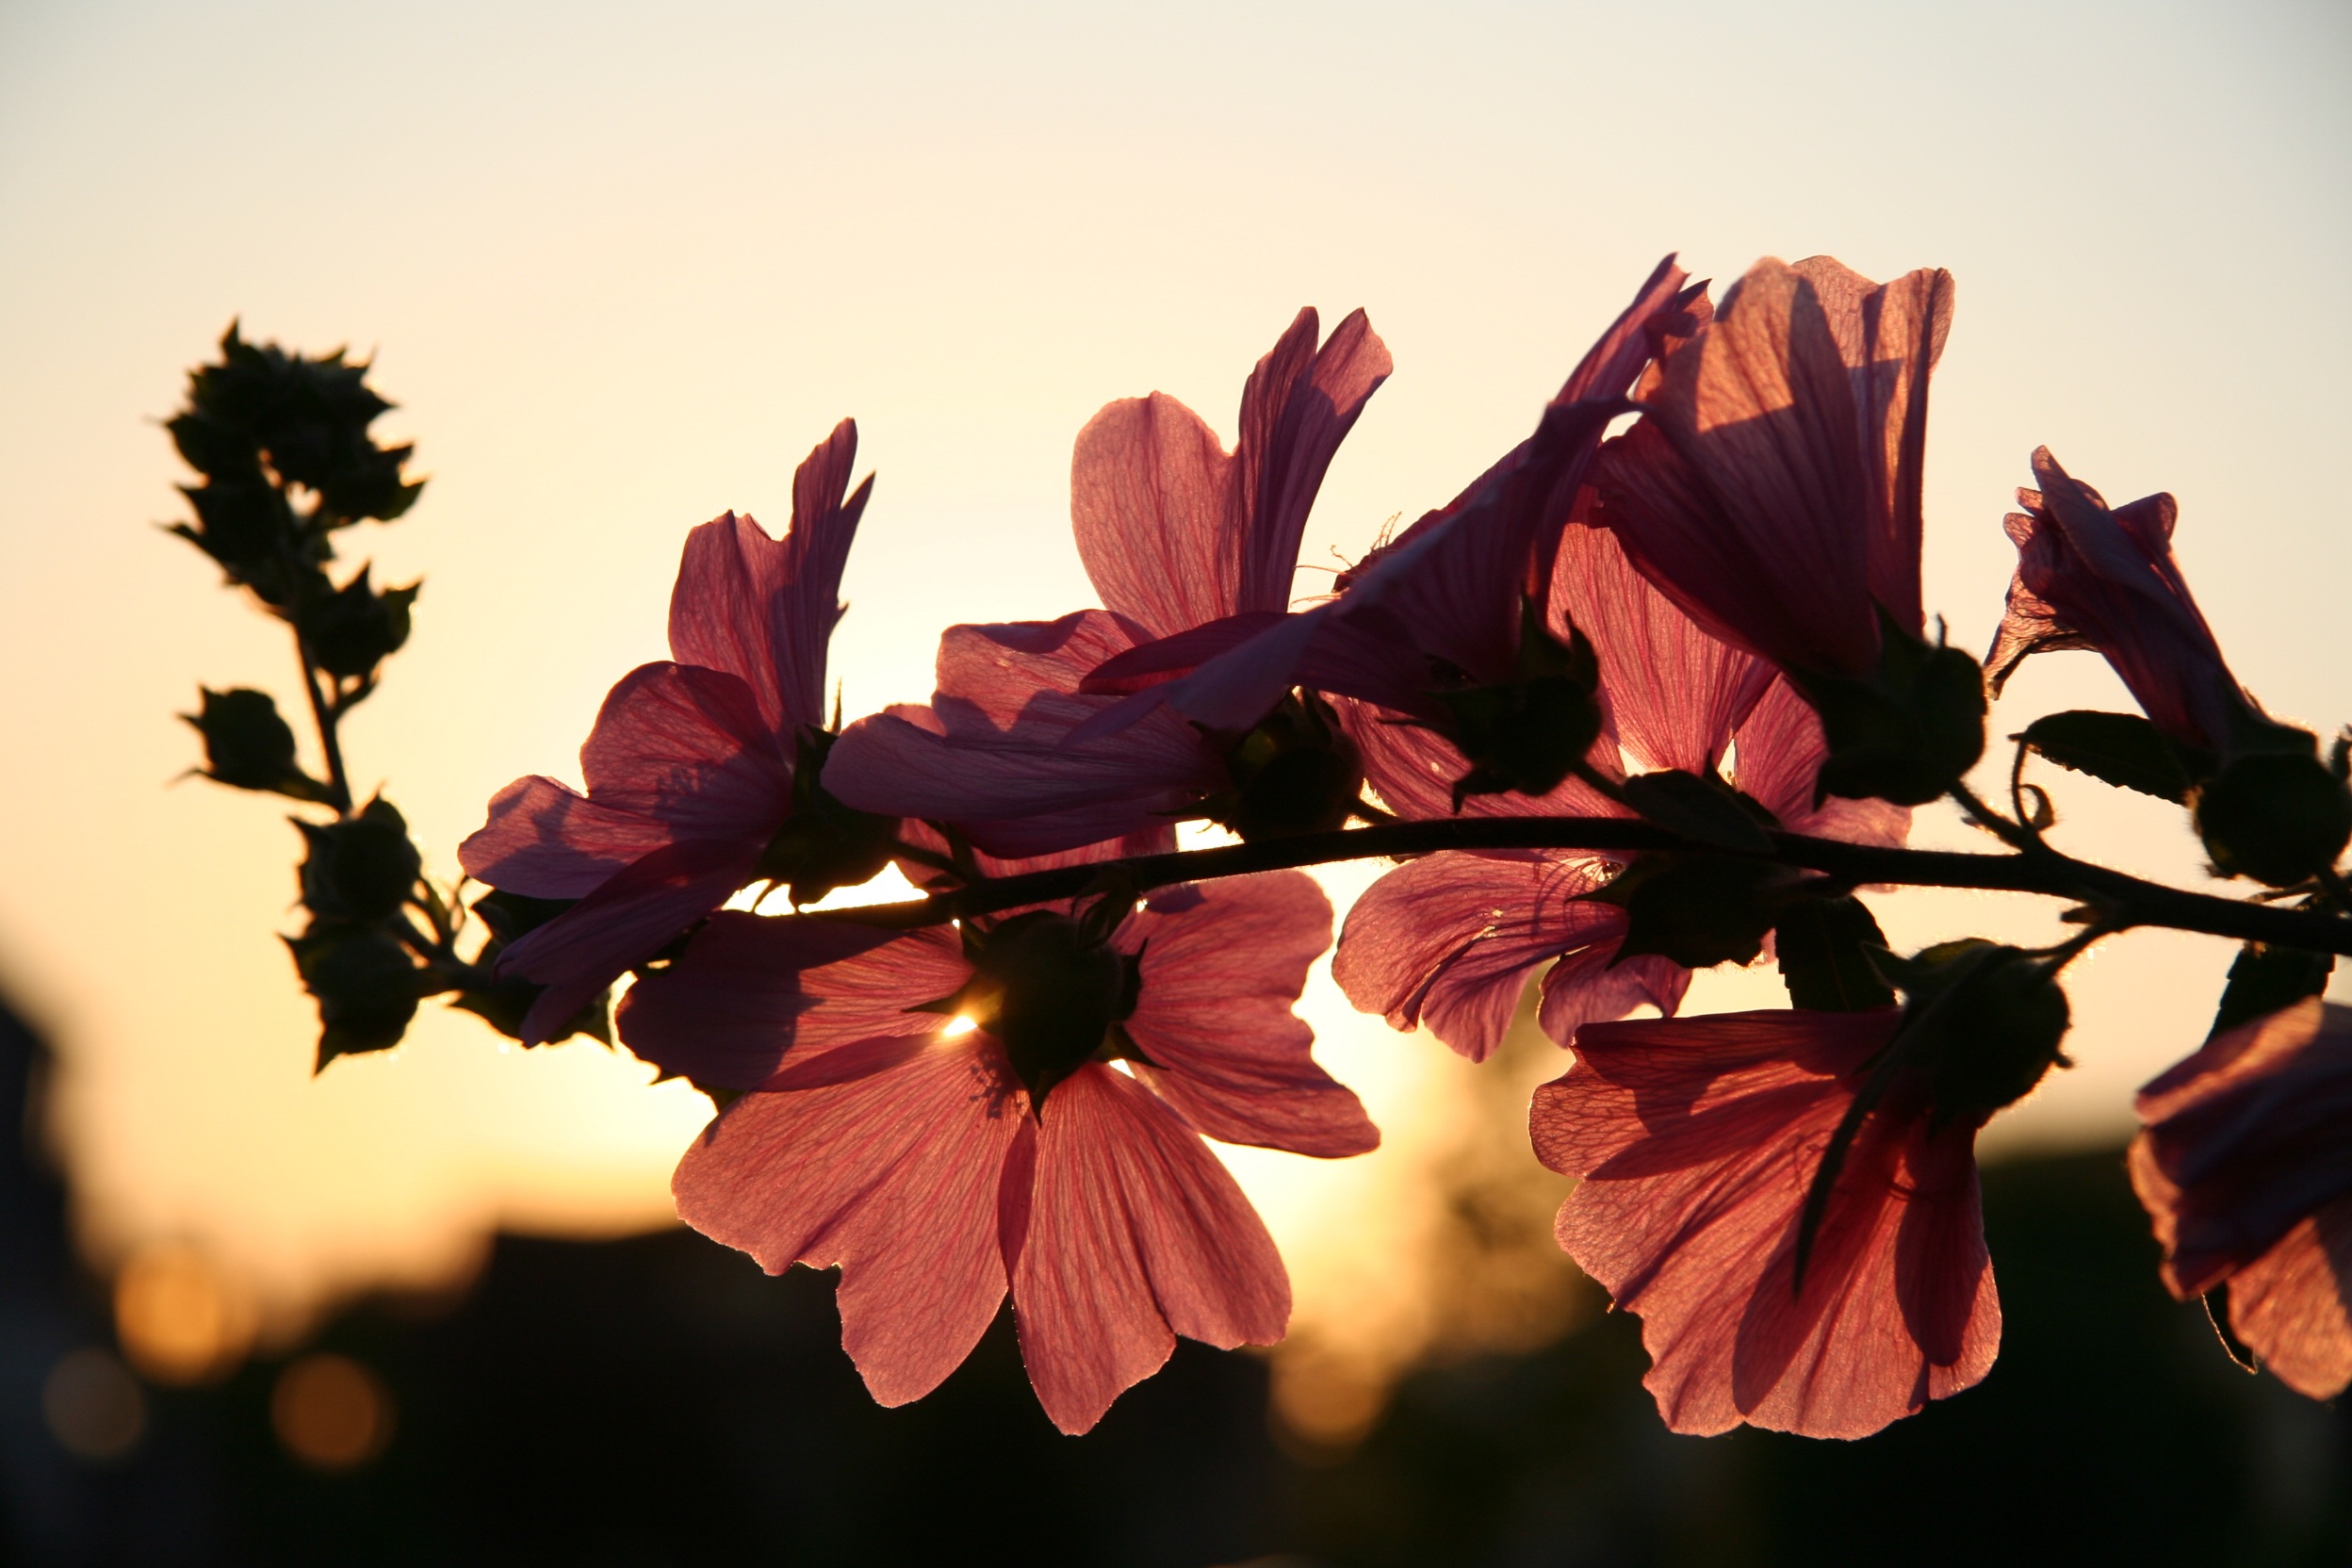
tree, nature, branch, blossom, plant, sunset, sunlight, morning, leaf, flower, petal, bloom, red, color, autumn, botany, flora, season, flowers, macro photography, flowering plant, plant stem